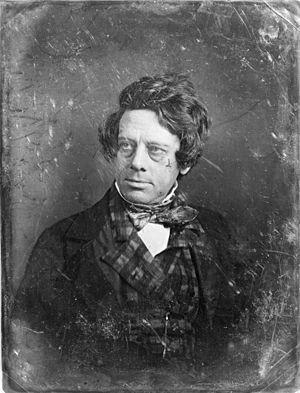
Henry Inman, né le 20 octobre 1801 à Utica et mort le 17 janvier 1846 à New York, est un peintre américain.